Ugo (retailer)

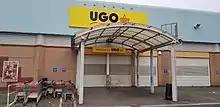
Nuneaton's former Ugo when it sat empty in 2018, which has since been acquired

It acquired twenty mid-size Netto supermarkets in the North and Midlands of England from the chain Asda, and turned them into Ugo stores; these stores were in: Athersley, Ashington, Blackburn, Boothferry, Bradford, Burnley, Bury, Carcroft, Eston, Hartlepool, Hull (two stores), Kirkby, Lundwood, Monk Bretton, Nuneaton, Retford, Rotherham, Stanley and Wavertree.